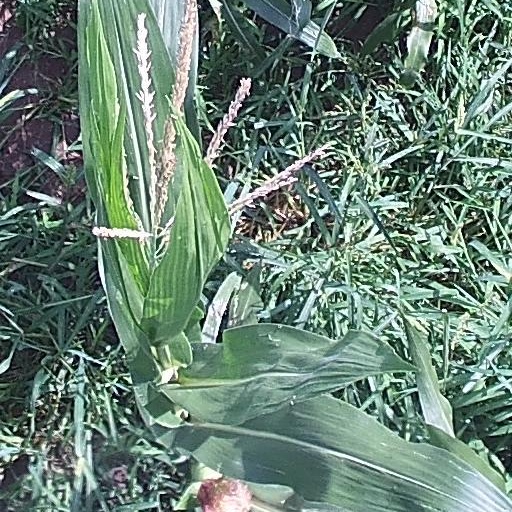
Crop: maize; corn